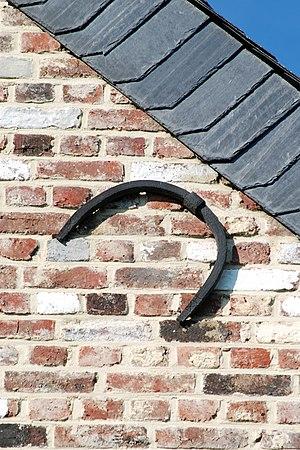
Belgique - Wallonie - Ottignies - Ferme du Douaire
La ferme du Douaire est une ancienne ferme brabançonne située à Ottignies, section de la ville belge d'Ottignies-Louvain-la-Neuve, en Brabant wallon.
L'ancre, en architecture, est l’extrémité d’une barre de fer, le tirant, destinée à empêcher l'écartement de deux murs opposés ou en angle.